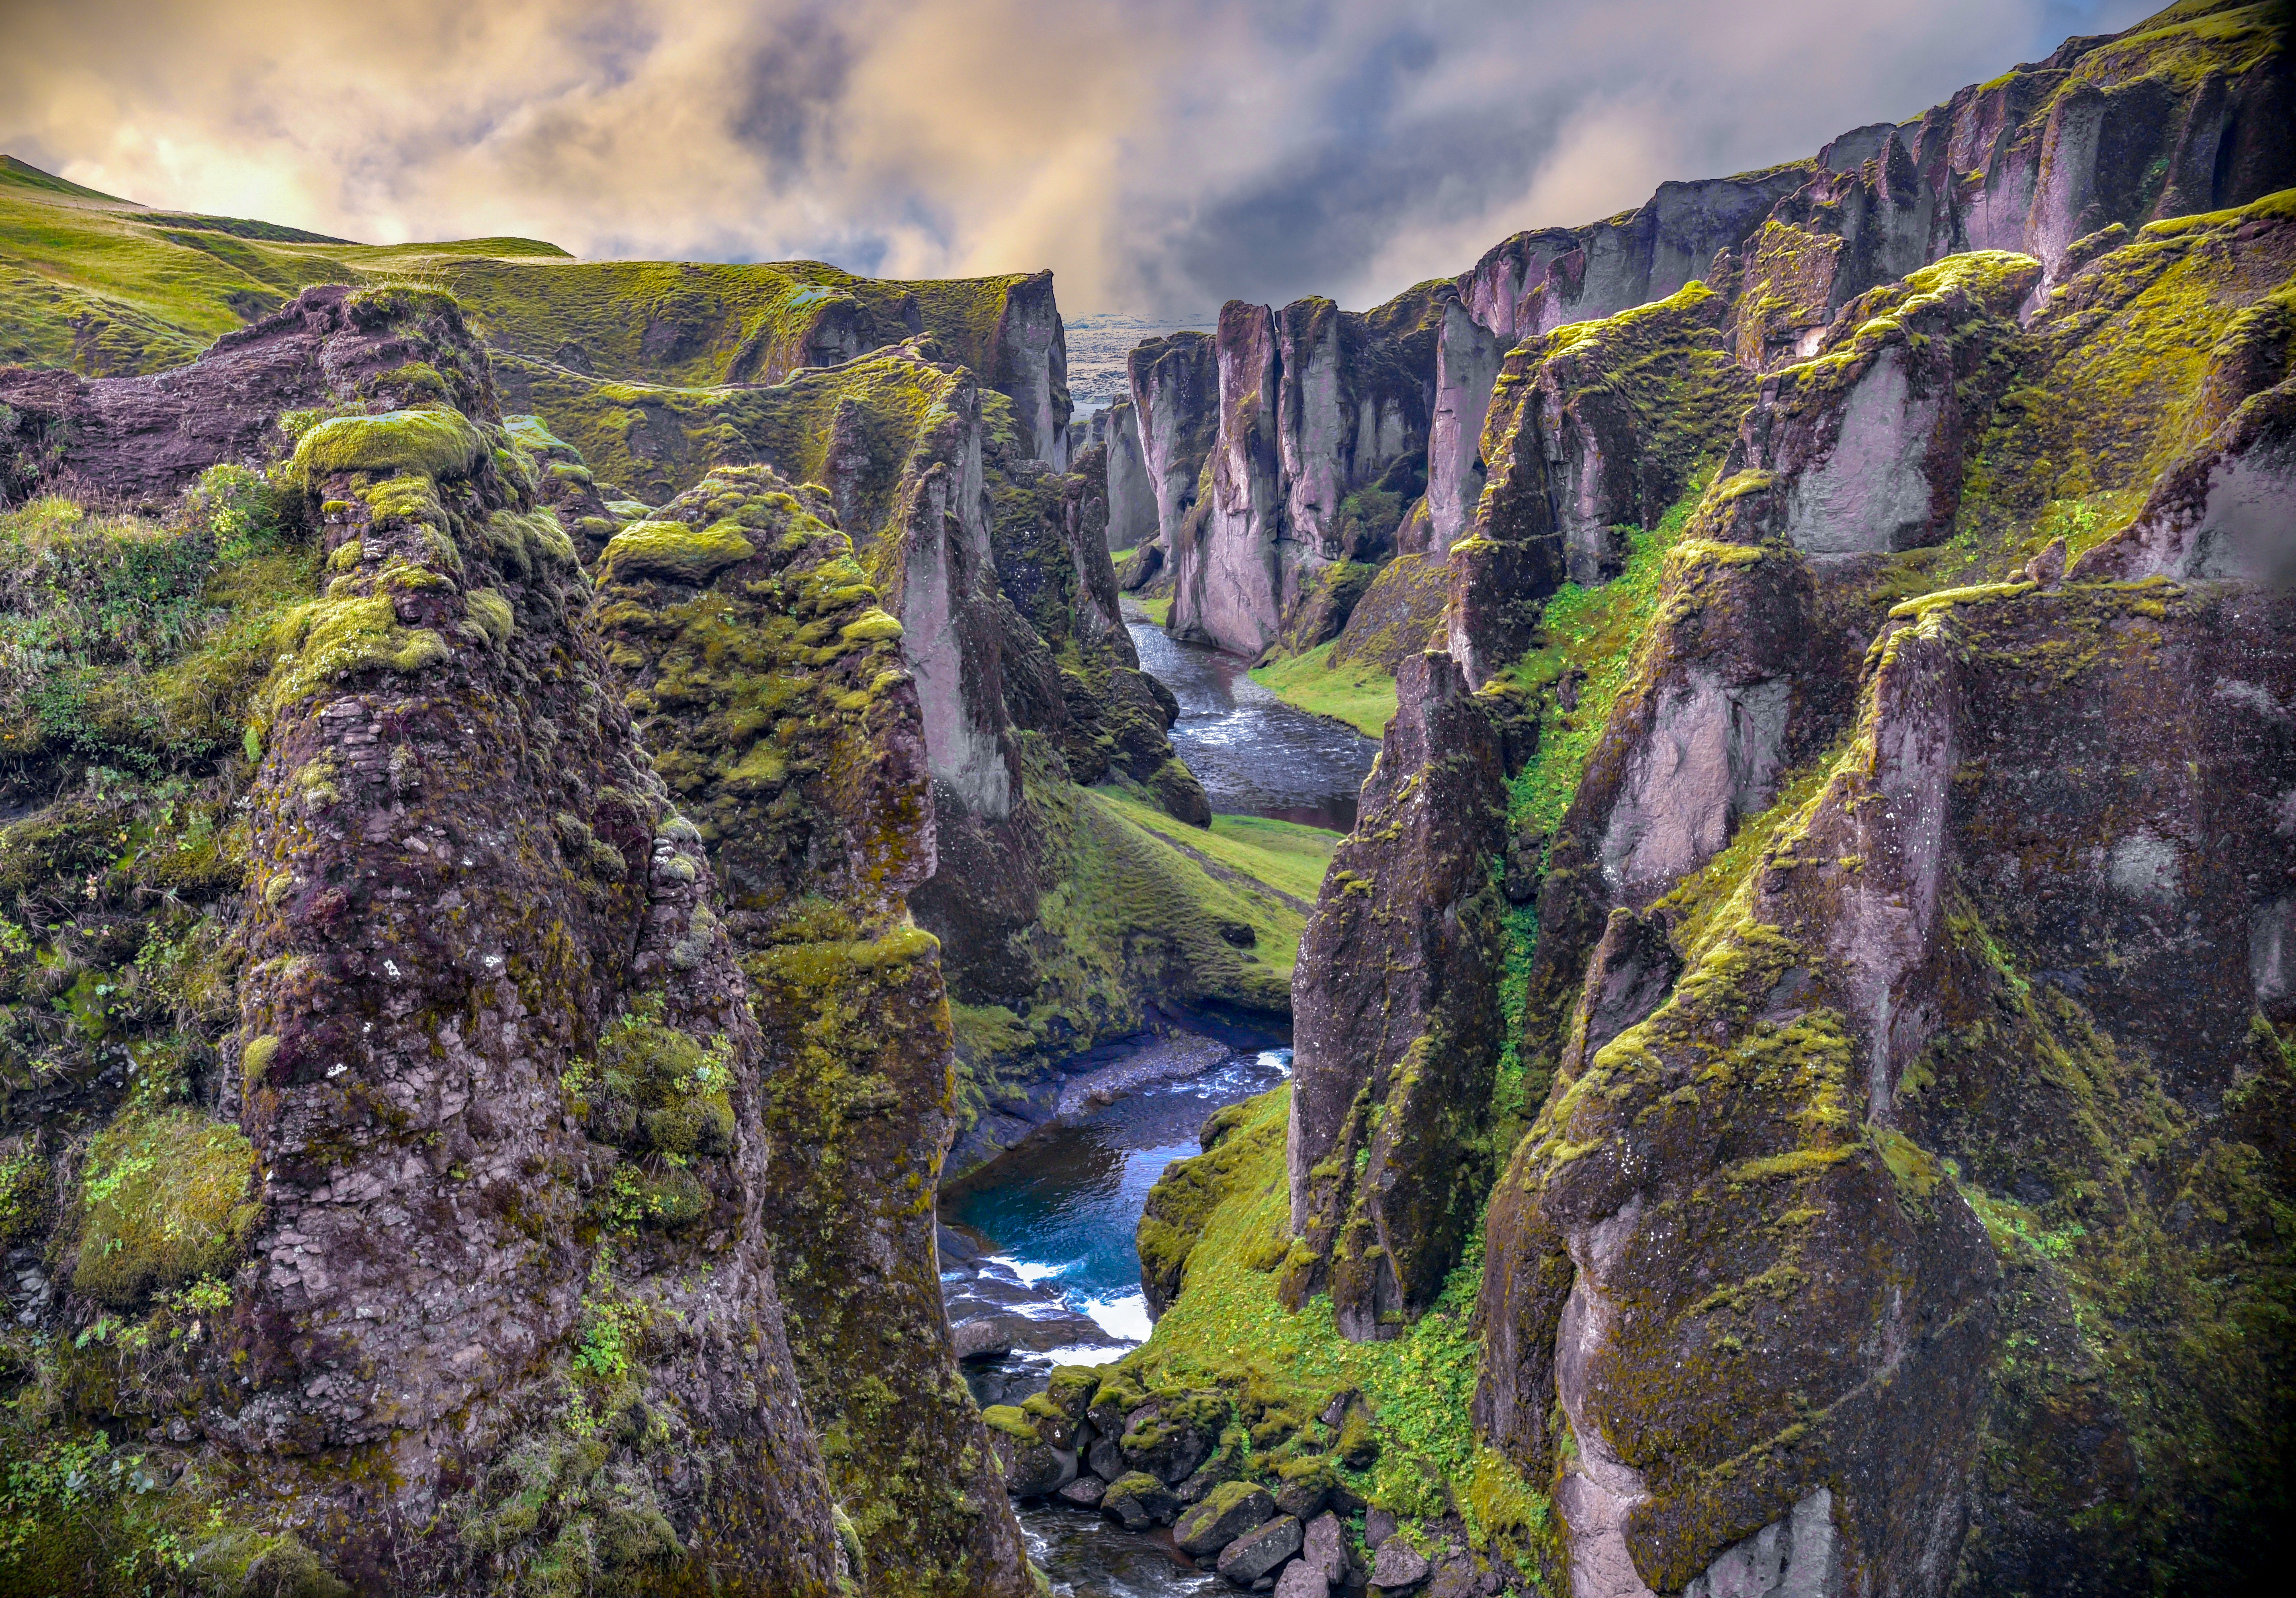
Icelad, cloud, sky, mountain, water, ecoregion, natural landscape, highland, terrain, mountainous landforms, landscape, mountain range, formation, grass, lake, geological phenomenon, hill, valley, forest, outcrop, massif, hill station, klippe, geology, fell, ridge, mountain river, rock, grassland, escarpment, tarn, water feature, reservoir, stream, cliff, lake district, road, coast, jungle, sound, reflection, ocean, horizon, loch, summit, moss, rainforest, valdivian temperate rain forest, inlet, glacial landform, ravine, tourism, old growth forest, badlands, river, alps